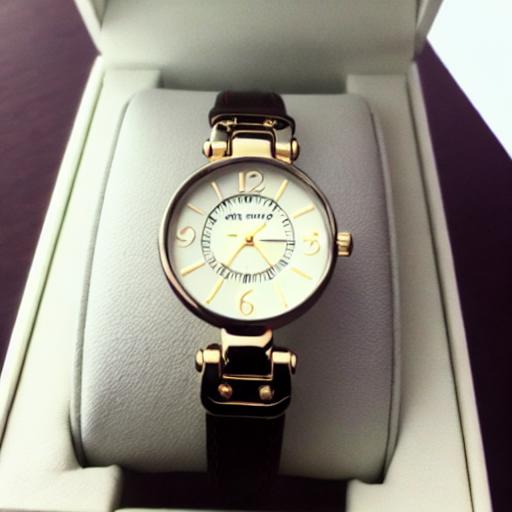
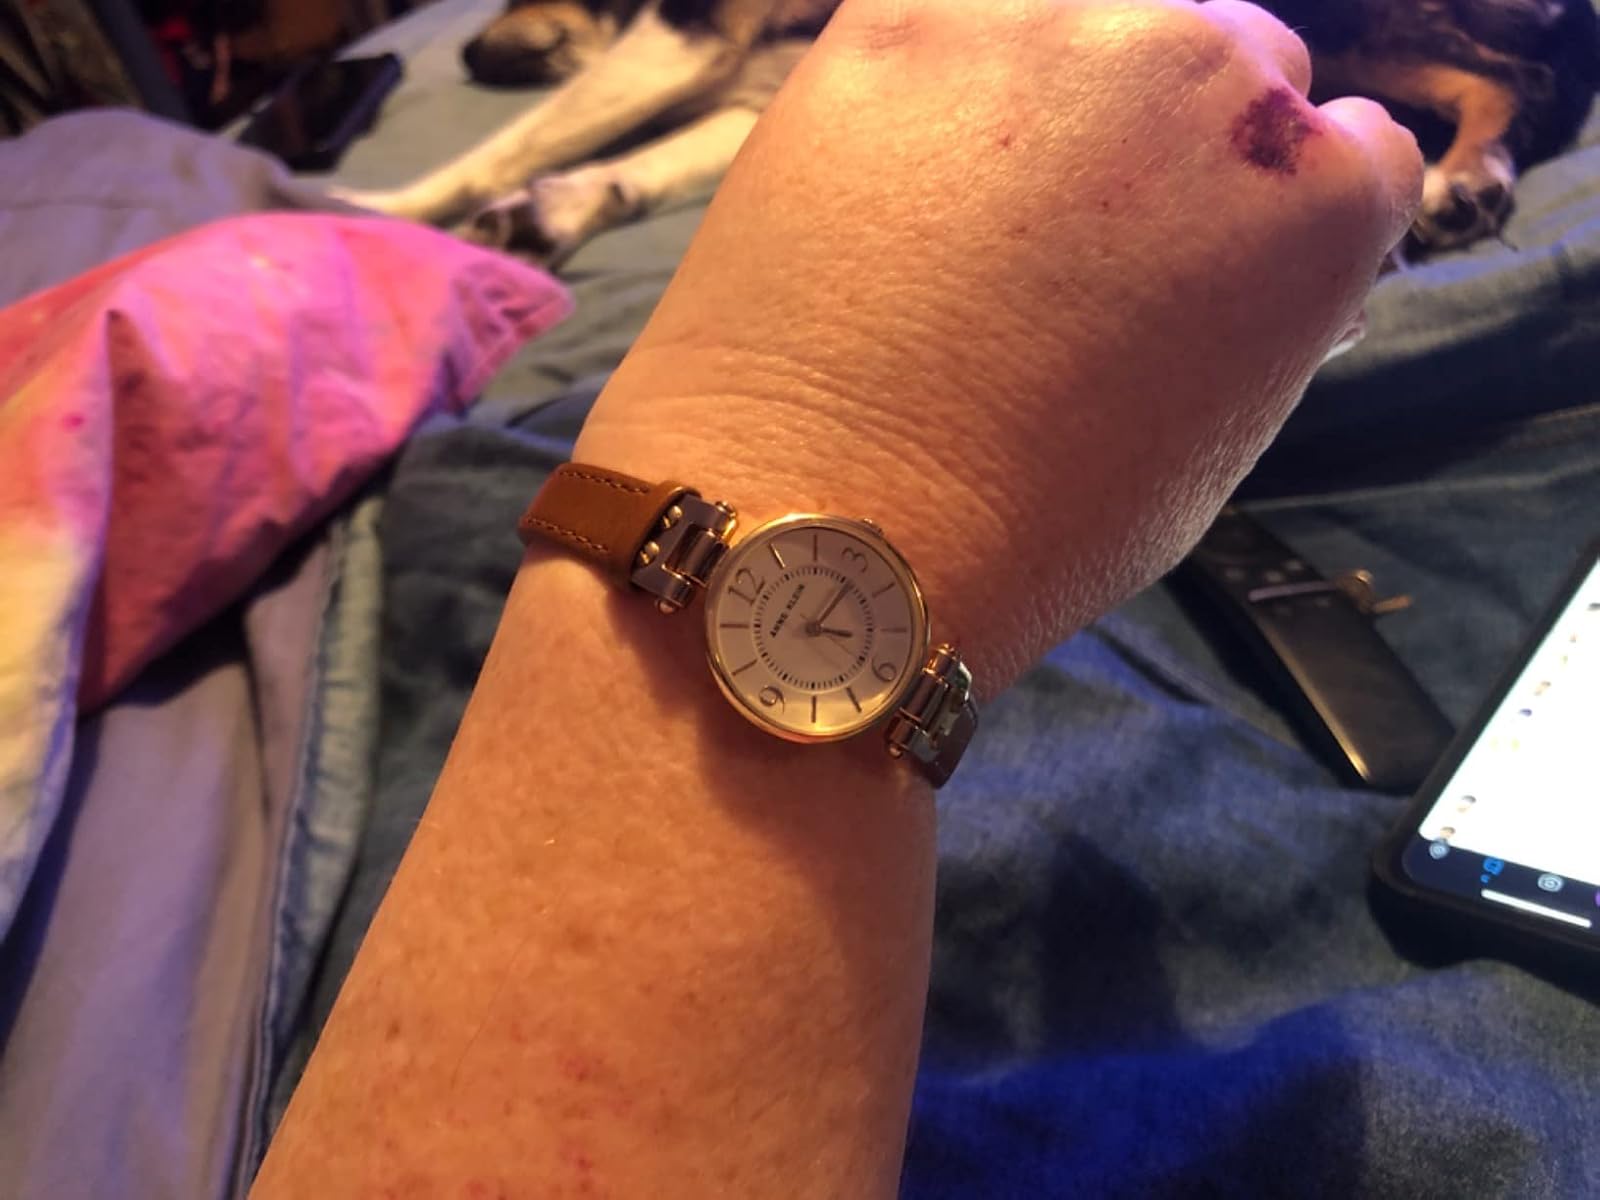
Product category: accessories_watch
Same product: no